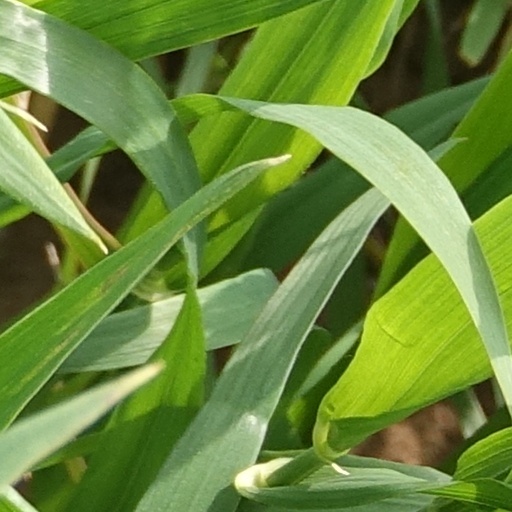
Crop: wheat